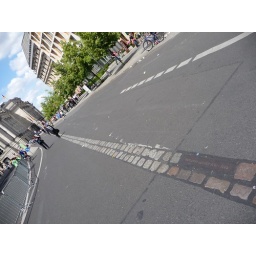
Origanal path of the Berlin wall marked by a line of marker stones